Temple of the Dog

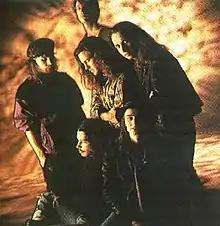
Early promo shot of Temple of the Dog. Top: Matt Cameron, 2nd row from left to right: Jeff Ament, Eddie Vedder, Stone Gossard, bottom from left to right: Chris Cornell, Mike McCready

Temple of the Dog was an American rock band that formed in Seattle, Washington, in 1990. It was conceived by vocalist Chris Cornell of Soundgarden as a tribute to his friend, the late Andrew Wood, lead singer of the bands Malfunkshun and Mother Love Bone. The lineup included Stone Gossard on rhythm guitar, Jeff Ament on bass guitar (both ex-members of Mother Love Bone and future members of Pearl Jam), Mike McCready (later Pearl Jam) on lead guitar, and Matt Cameron (Soundgarden and later Pearl Jam) on drums. Eddie Vedder appeared as a guest to provide some lead and backing vocals and later became lead vocalist of Pearl Jam. Pearl Jam's debut album, "Ten", was released four months after Temple of the Dog's only studio album.